Christianity in Norway

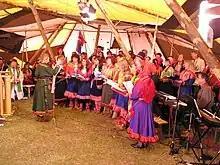
Shamanism persisted among the Sami up until the 18th century, but no longer exists in its traditional form. Most Sami today belong to the Lutheran church of Norway.

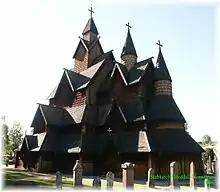
Heddal stave church from early 13th century

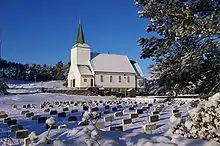
Most Norwegian villages have their own church like this.

The conversion of Norway to Christianity began well before 1000 AD. The raids on Ireland, Britain and the Frankish kingdoms had brought the Vikings in touch with Christianity. Haakon the Good of Norway who had grown up in England tried to introduce Christianity in the tenth century, but had met resistance from pagan leaders and soon abandoned the idea.